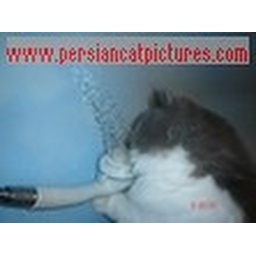
my girl in the bathroom